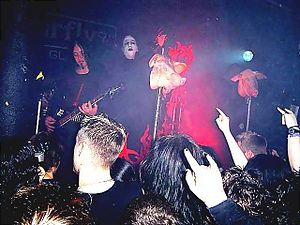
Mayhem / Biografi / Senere år (1994 – )
Mayhem-koncert i 2004. Afskårne grisehoveder har længe været en del af bandets sceneshow.
"Mayhem er et black metal band, dannet i 1983 i Oslo, Norge. Bandets navn er taget fra Venoms sang ""Mayhem with Mercy."" Mayhem er blevet meget kontroversielt som følge af flere mord, selvmord og andre former for vold, der omgav bandet i dets tidlige år. Mayhem betragtes af mange som et af den moderne musikhistories mest kontroversielle bands, også på grund af den enorme mængde af skrøner og vandrehistorier der har været om deres tidlige år – rygterne er til stadighed blevet holdt i live af artikler på internettet og i diverse magasiner, og har ofte helt overskygget bandets musik.